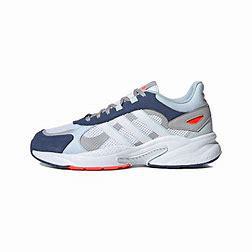
Brand: adidas
Model: neo Adidas NEO Crazychaos